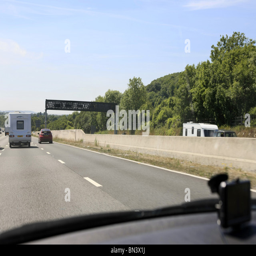
cars and transport of every description viewed heading south